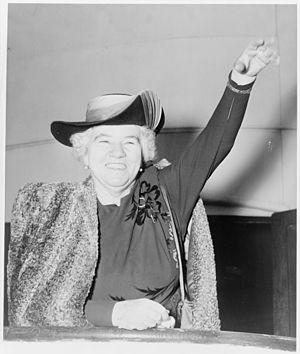
Elizabeth Kenny est une infirmière non accréditée australienne qui a fait la promotion de traitements controversés pour la poliomyélite, aux temps où la vaccination n'avait pas pratiquement éradiqué cette maladie. Son approche basée sur l'exercice des muscles atteints, plutôt que leur immobilisation, fait d'elle l'une des fondatrices de la physiothérapie.